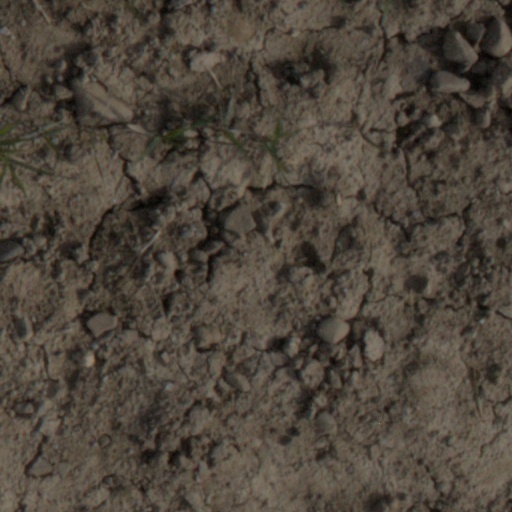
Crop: wheat